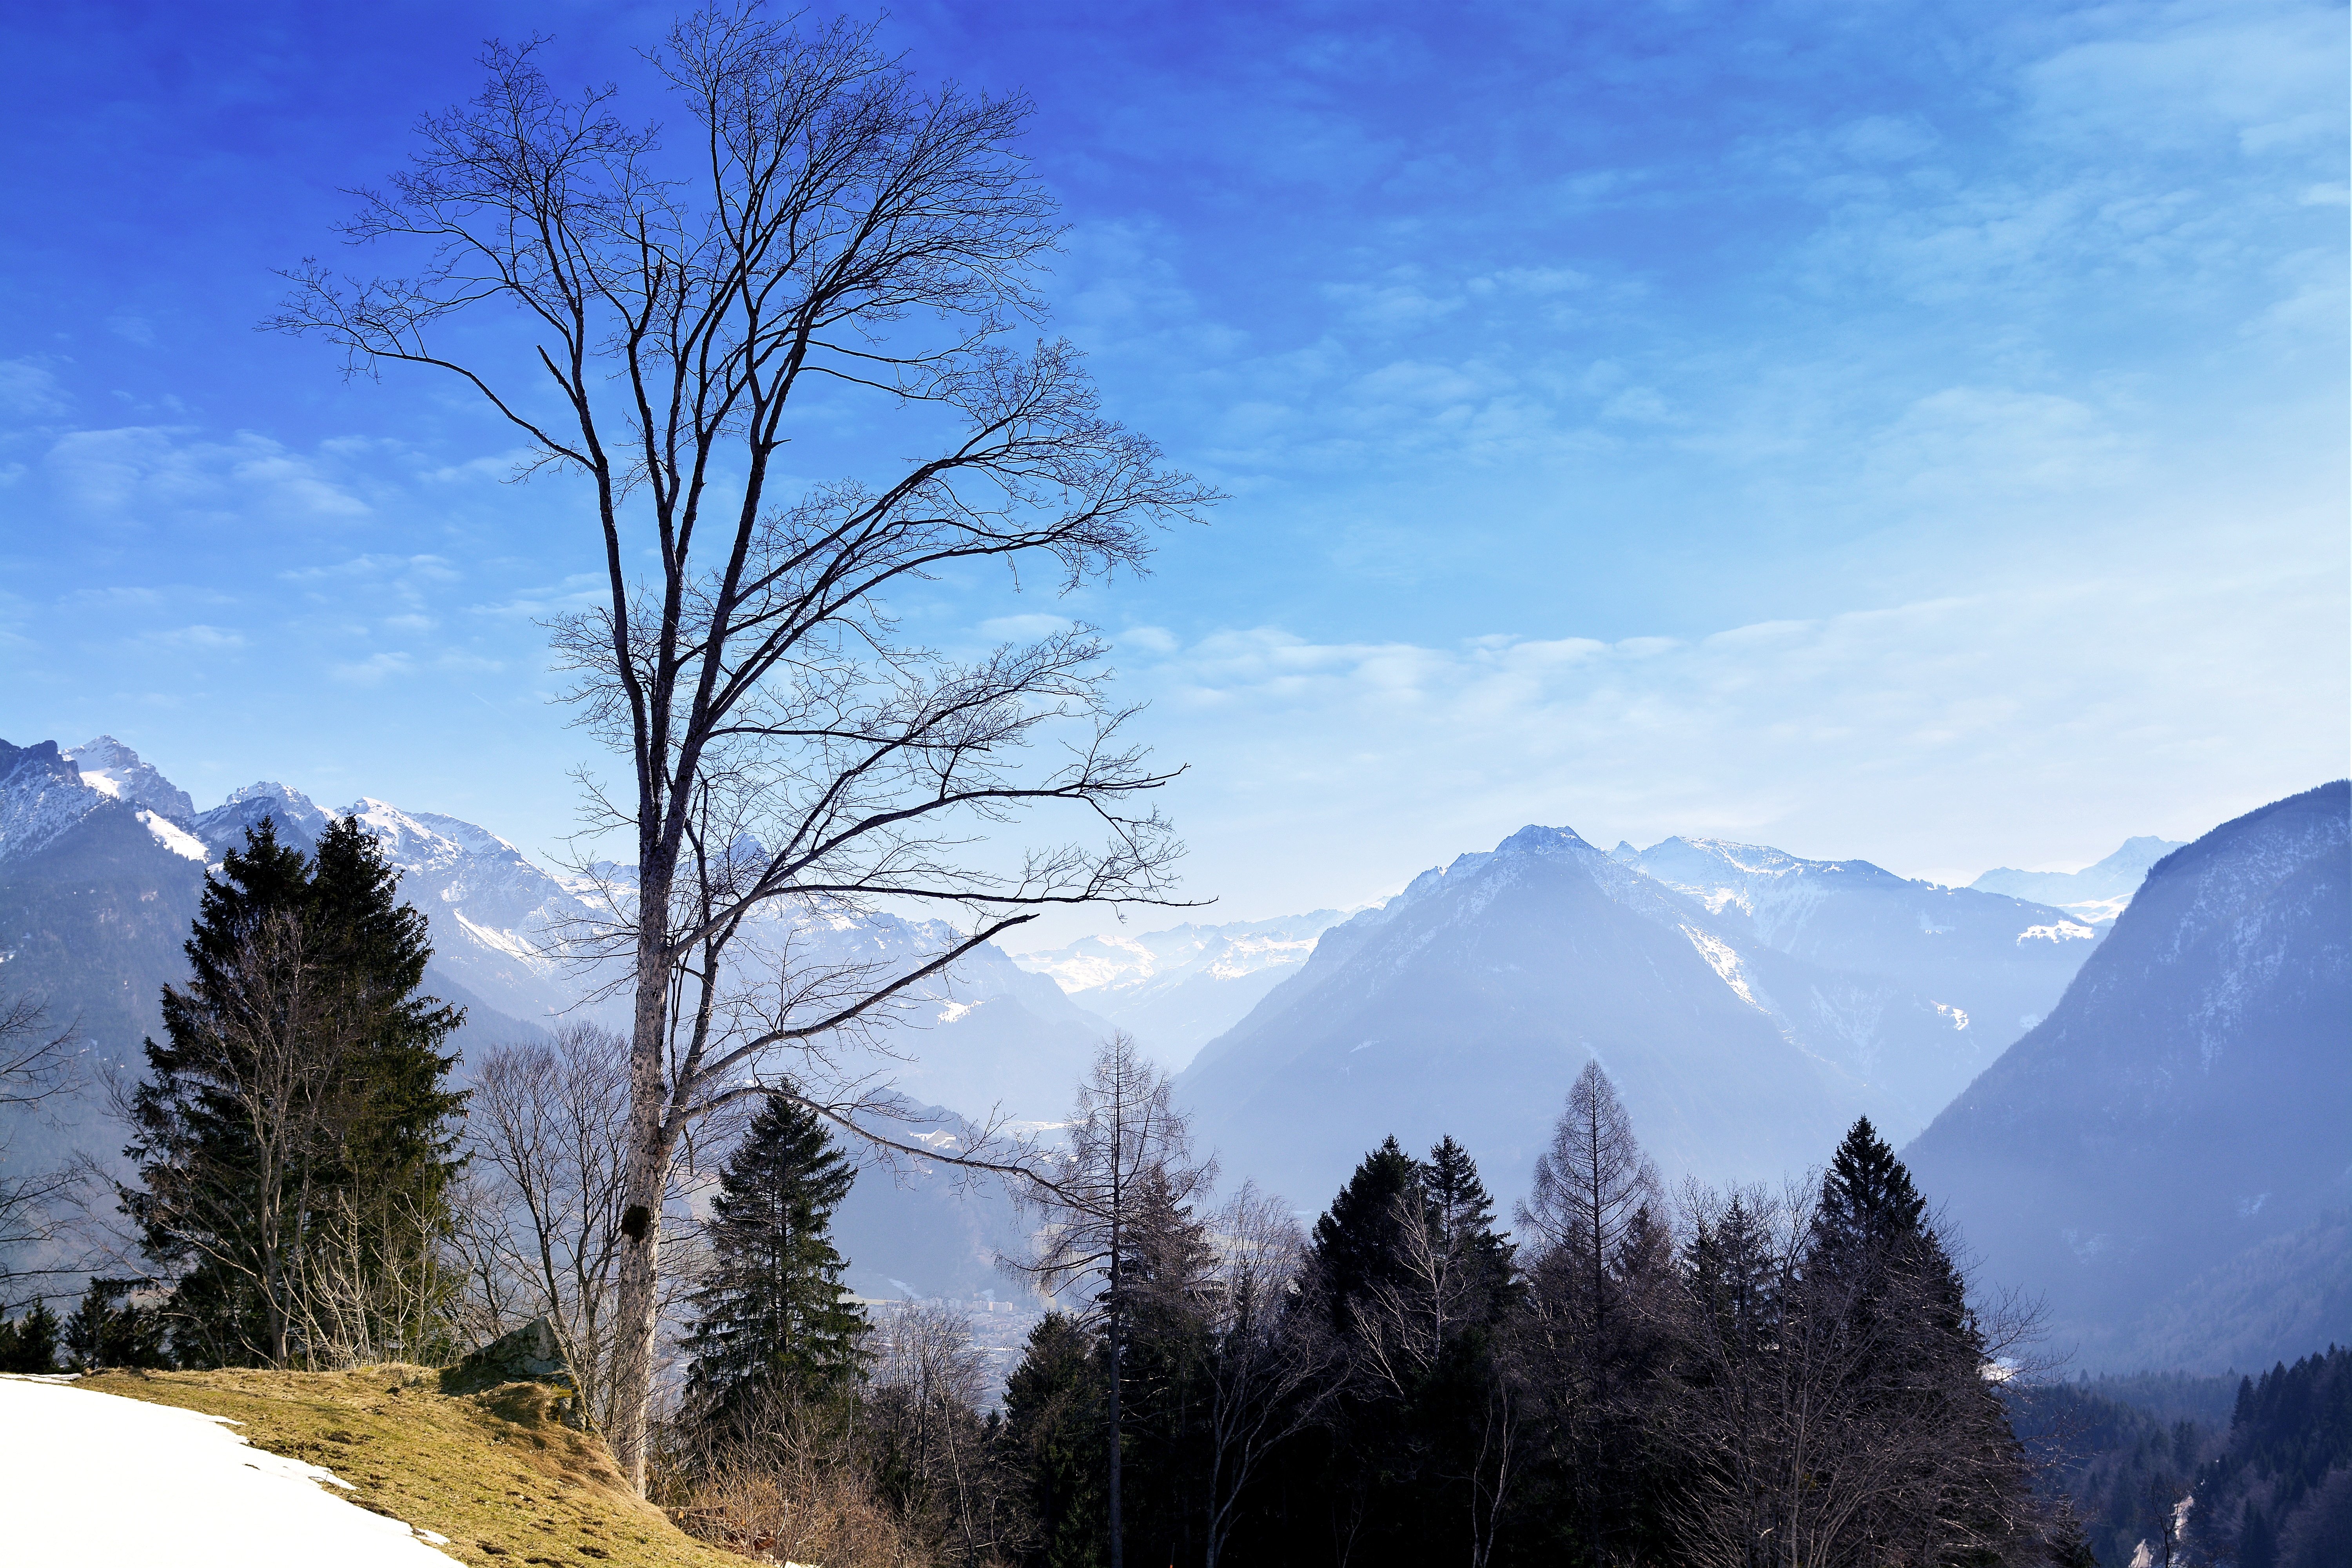
landscape, tree, nature, wilderness, mountain, snow, winter, cloud, plant, sky, morning, valley, mountain range, weather, ridge, summit, trees, clouds, mountains, alps, outlook, plateau, vorarlberg, ecosystem, landform, mountain peaks, geographical feature, atmospheric phenomenon, woody plant, mountainous landforms